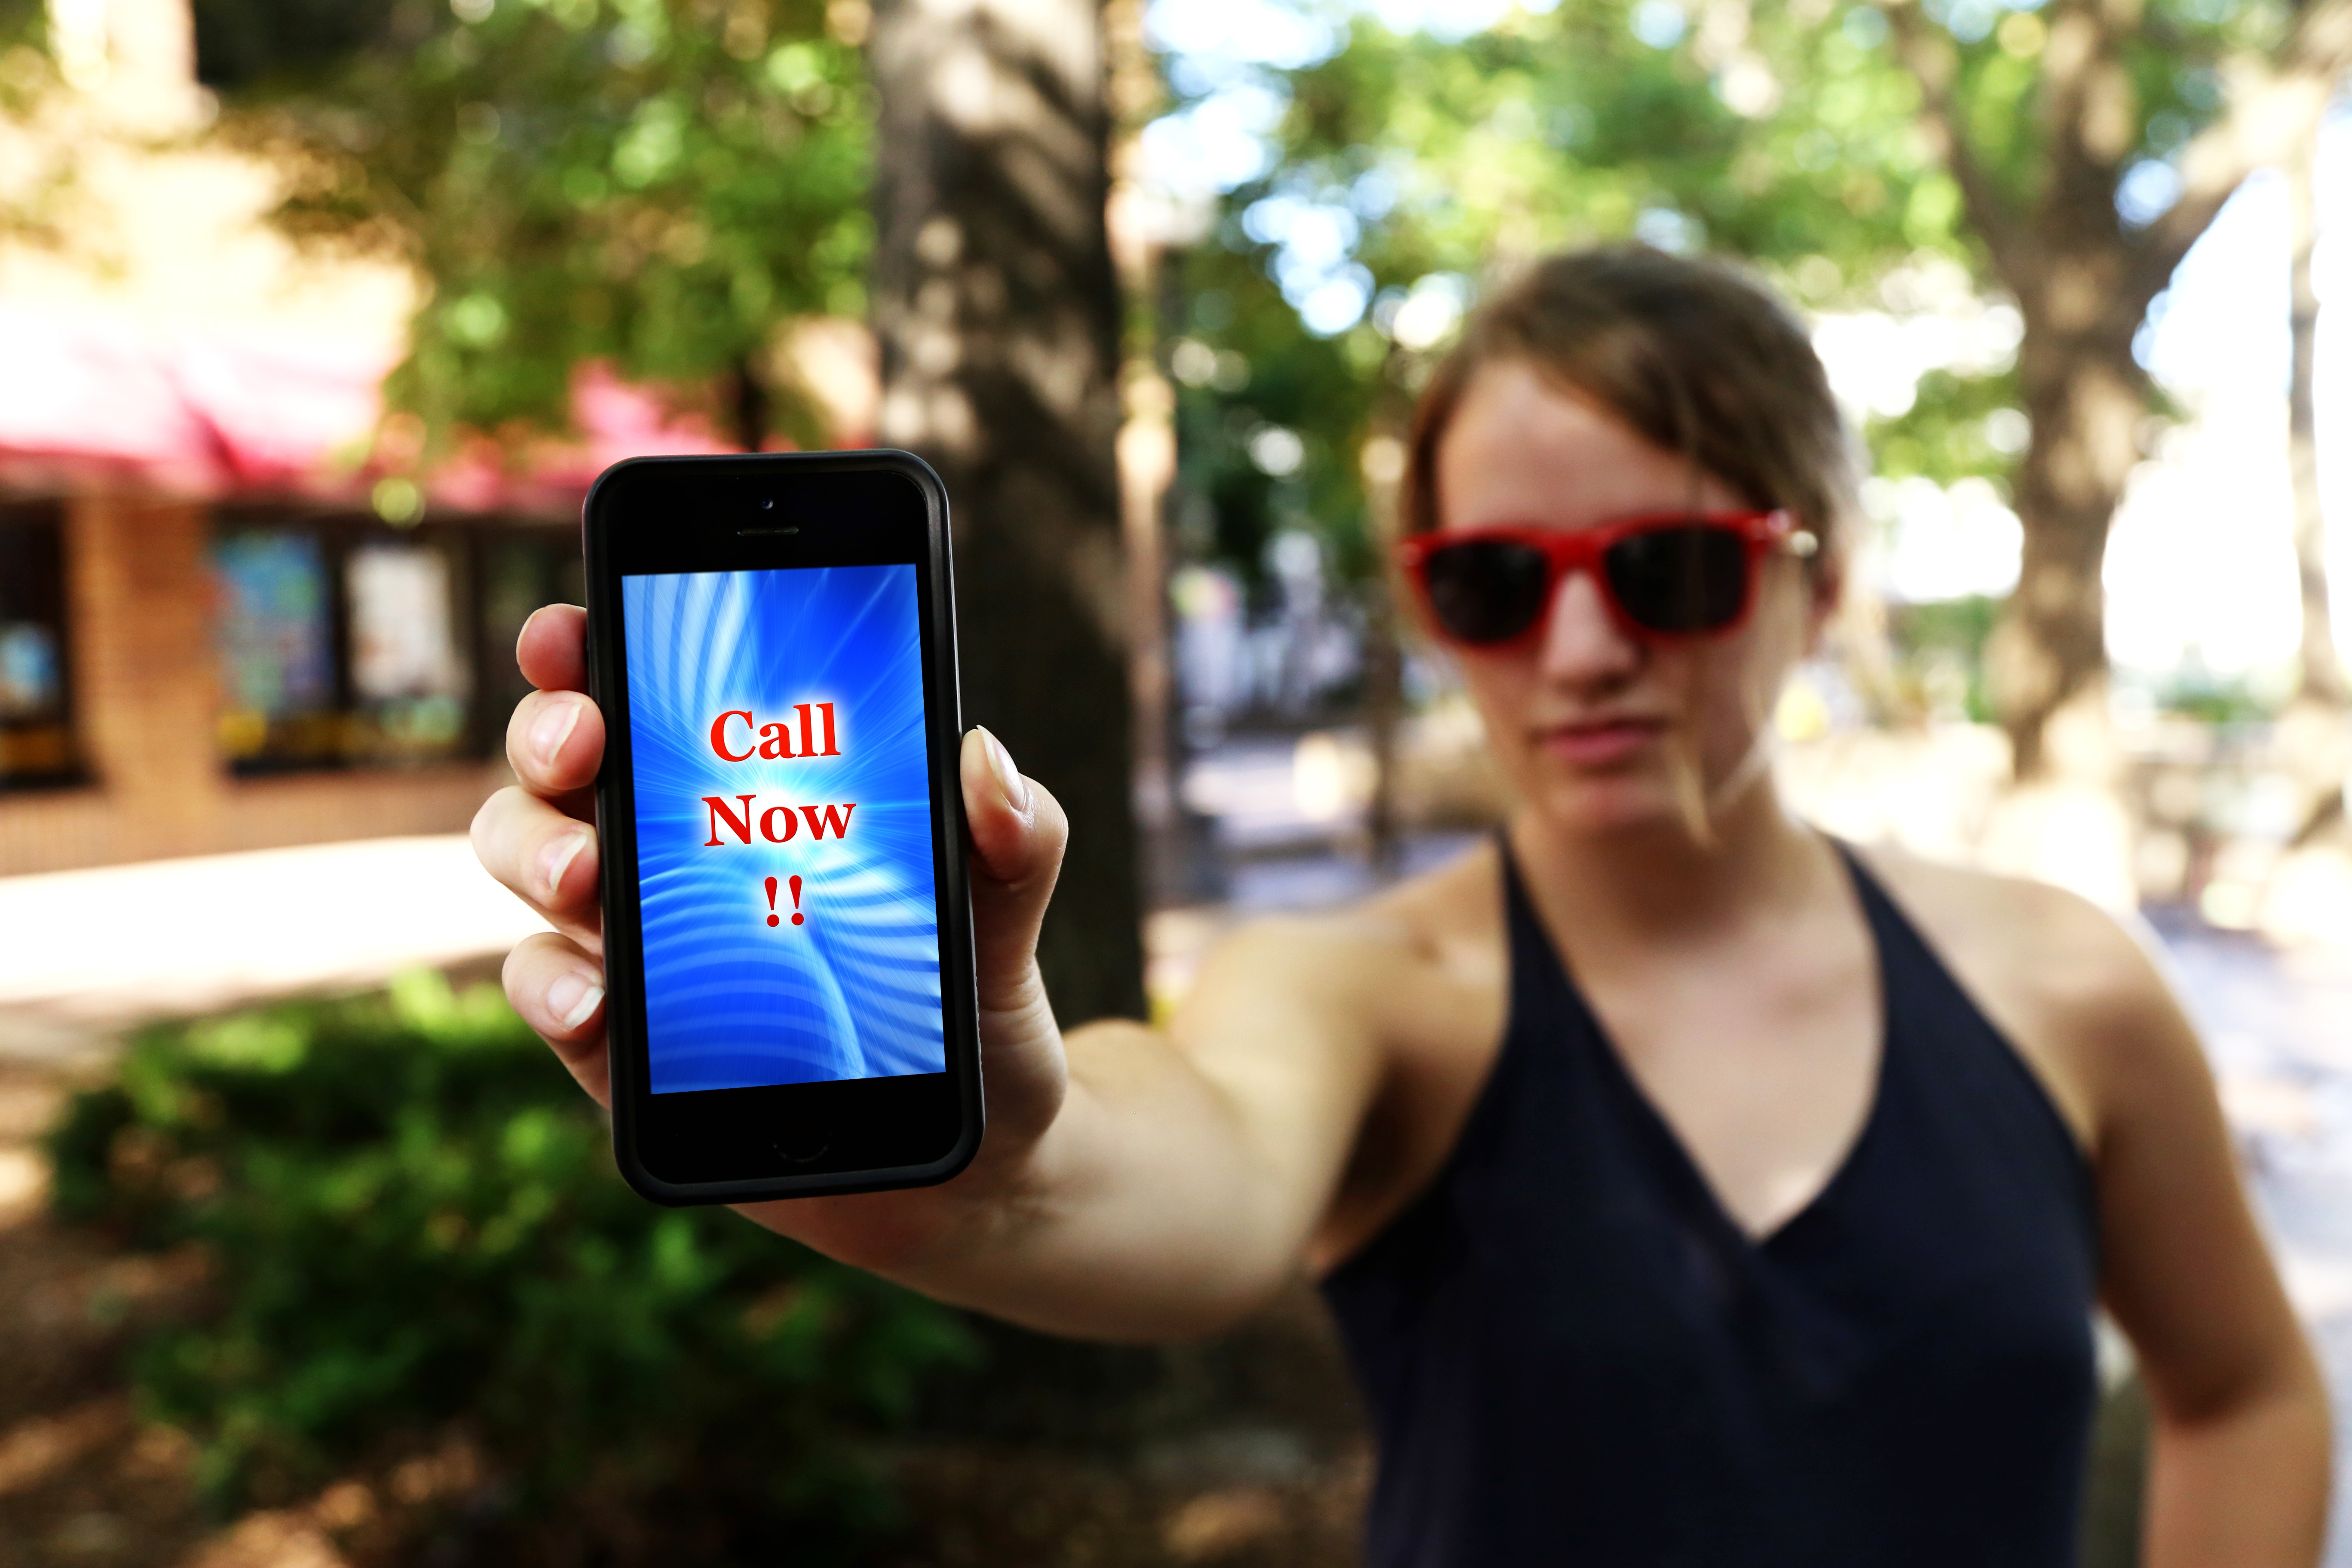
mobile, person, people, girl, woman, technology, female, phone, telephone, communication, professional, business, cell phone, talk, call, message, cellphone, cellular, wireless, cell, adult, communicate, endurance sports, call now